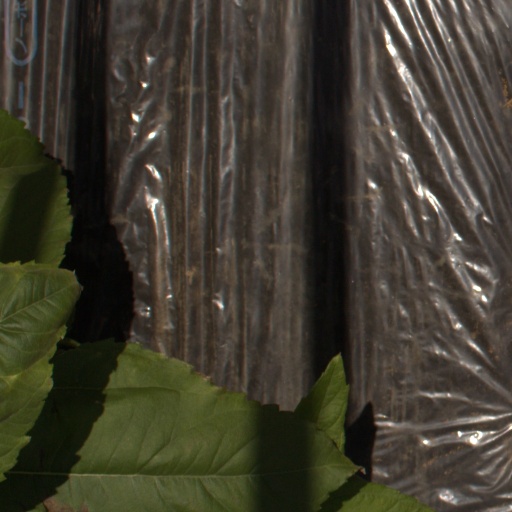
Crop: Jerusalem artichoke